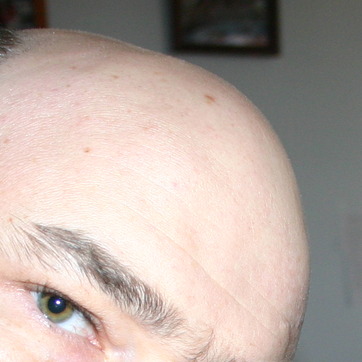
Material: skin